Schlicher Covered Bridge

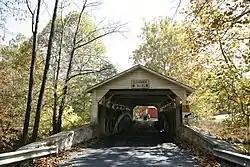
The bridge in October 2006

Schlicher Covered Bridge is a historic wooden covered bridge located at North Whitehall Township, Lehigh County, Pennsylvania. It is a , Burr Truss bridge, constructed in 1882. It has vertical plank siding and a gable roof. It crosses Jordan Creek.